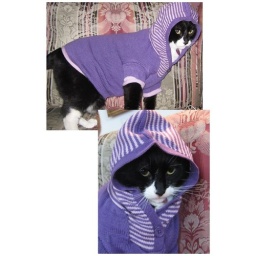
David, of CatLadyDiary.com shows off a swell hooded dog sweater, in pink and purple